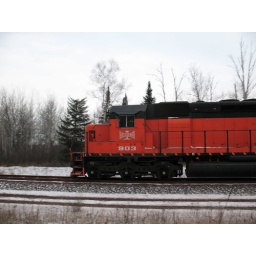
the orange twins (903&amp;amp;909) head a northbound empty train near the cloquet river bridge on the Missabe Division.